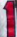
Number: 1